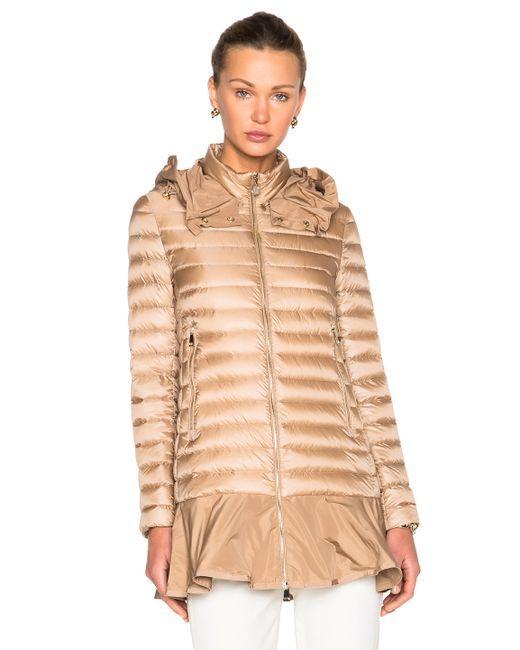
langer Parka aus goldenem Nylon mit Daunenfüllung für Damen